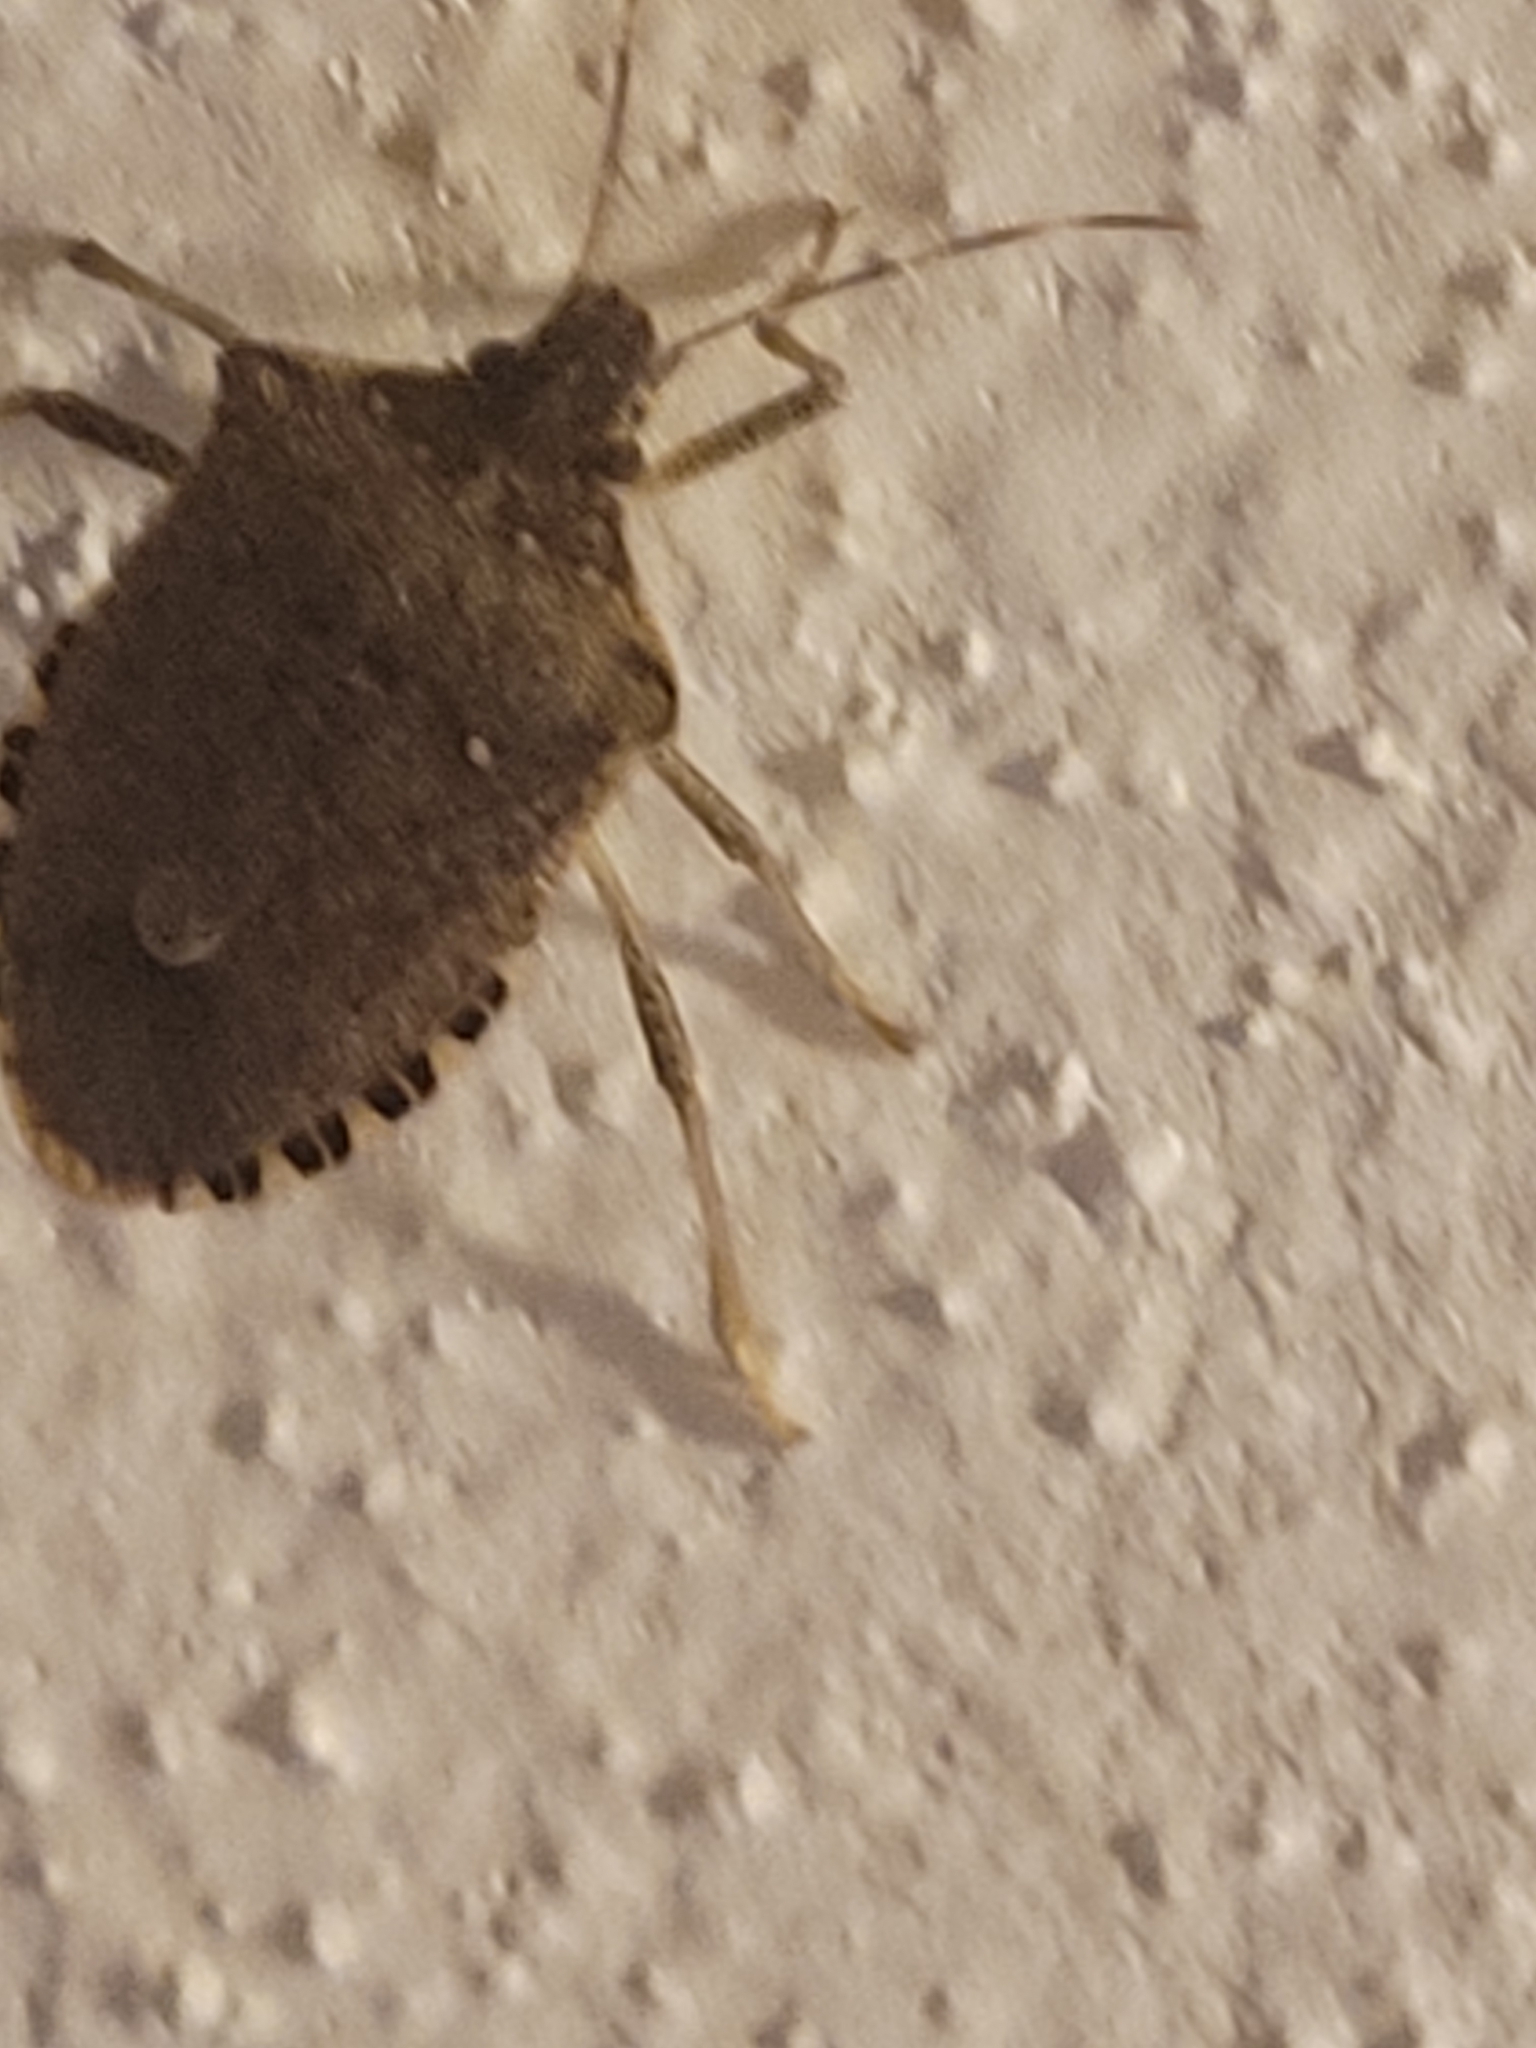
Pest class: stink_bug